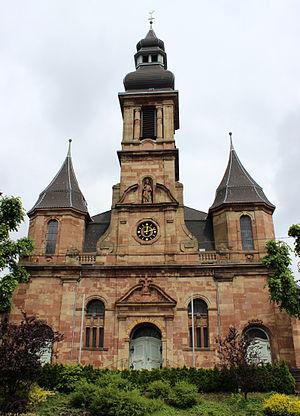
Hülzweiler est un ortsteil de Schwalbach en Sarre.